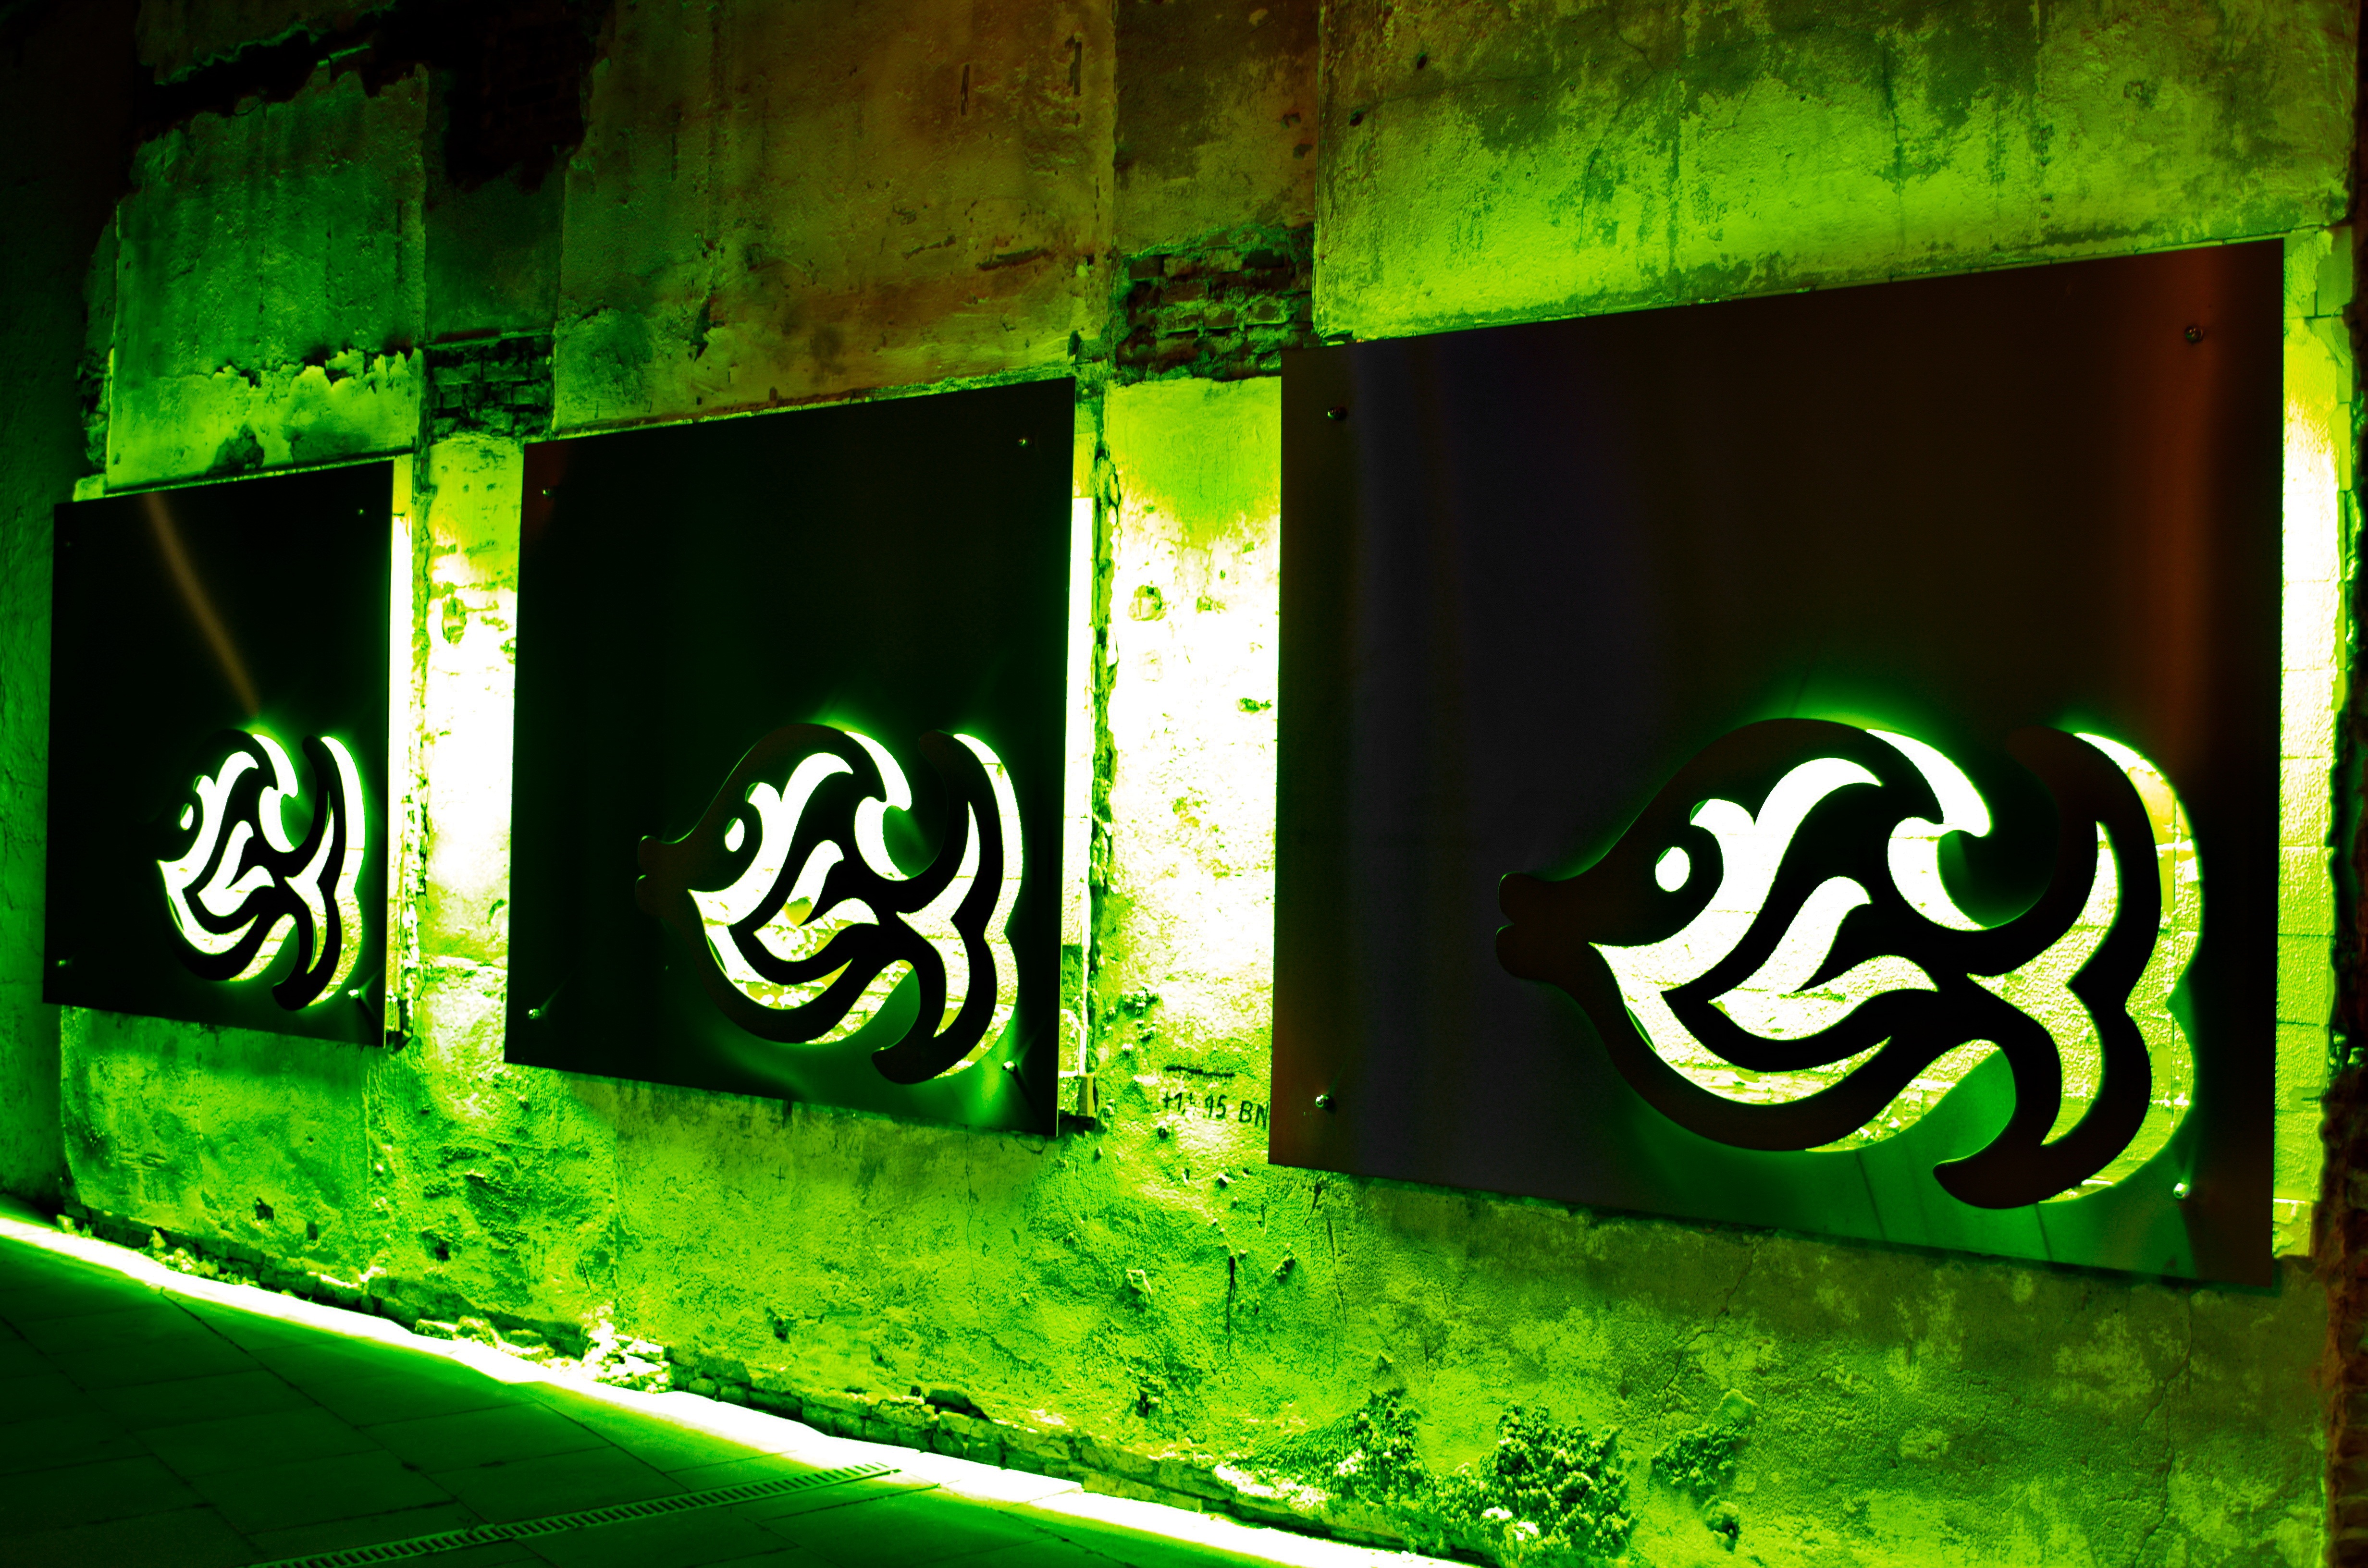
night, number, wall, advertising, green, color, yellow, fish, signage, lighting, artwork, neon, neon sign, art, advertisement, shield, signs, billboard, modern art, reklameschild, old brick wall, computer wallpaper